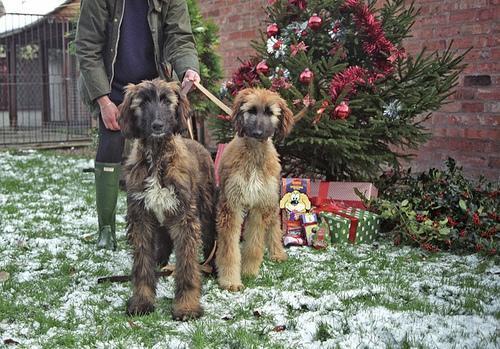
Afghan_hound